David Carradine

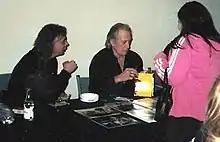
Carradine signing autographs in Malmö, Sweden in May 2005

Carradine returned to the director's chair with "Americana" (1981) (which was actually the completion of the earlier movie Around), which he also starred in, produced and edited. The film took ten years to complete due to difficulty in financing. It featured several of his friends and family members in supporting roles. It won the People's Choice Award at the Director's Fortnight at Cannes, but failed to achieve critical support or adequate distribution. He also directed the unreleased "Mata Hari", an epic that starred his daughter, Calista.